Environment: lab
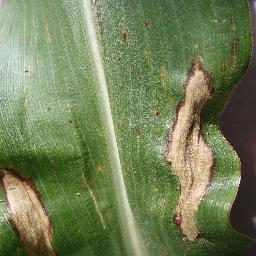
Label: northern_corn_leaf_blight